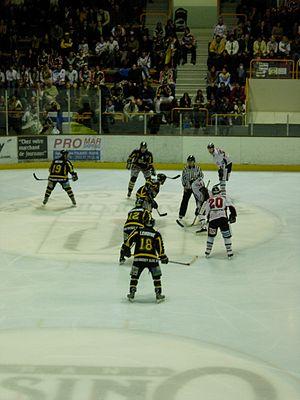
Le Rouen Hockey Élite 76, surnommé les Dragons de Rouen, est un club français de hockey sur glace évoluant en Ligue Magnus.